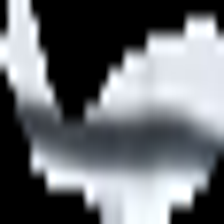
View: front
Type: Tights
Category: Children
Brand: Not in the list
Brand text on label: lupilu
Colors: White, Black
Material: 100% cotton
Pattern: Striped
Cut: Regular
Size: 86
Season: All
Holes: Major
Damage: hål knä
Damage location: middle left
Damage 2 location: top left
Price range: <50
Recommended usage: Export
Description: randiga tights med hål i knä